Rondo Days

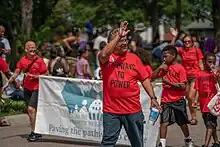
Rondo Day parade, 2018

The Rondo Days Grande Parade begins promptly at 10AM, on the 3rd Saturday of July, at St. Claver Church and ending near the MLK Rec Center Park. There is live music and food, and a drill team contest with participants from around the region. Other activities have included pony rides, a bike clinic, and petting zoo. Community partners include churches, sports teams, schools and others.